Angel Karaliychev

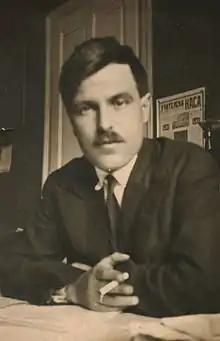
Karaliychev in 1932

Angel Ivanov Karaliychev (21 August 1902, Strazhitsa – 14 December 1972, Sofia) was a Bulgarian writer of children's literature.